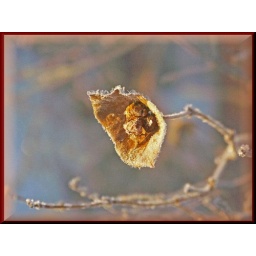
A wild honeysuckle vine reaches out over the lake's edge, the face of its flowering cup facing the rising sun.